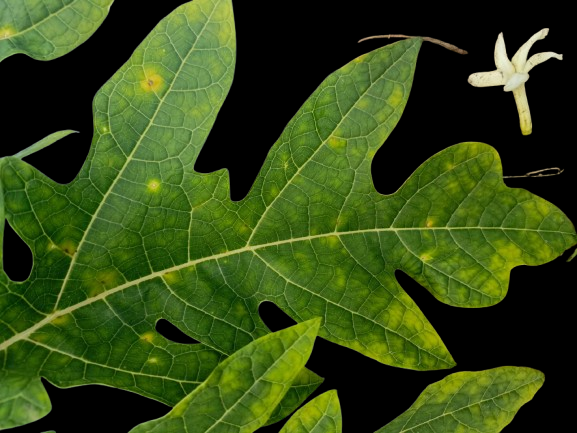
Crop: Papaya
Label: Pathogen_symptoms